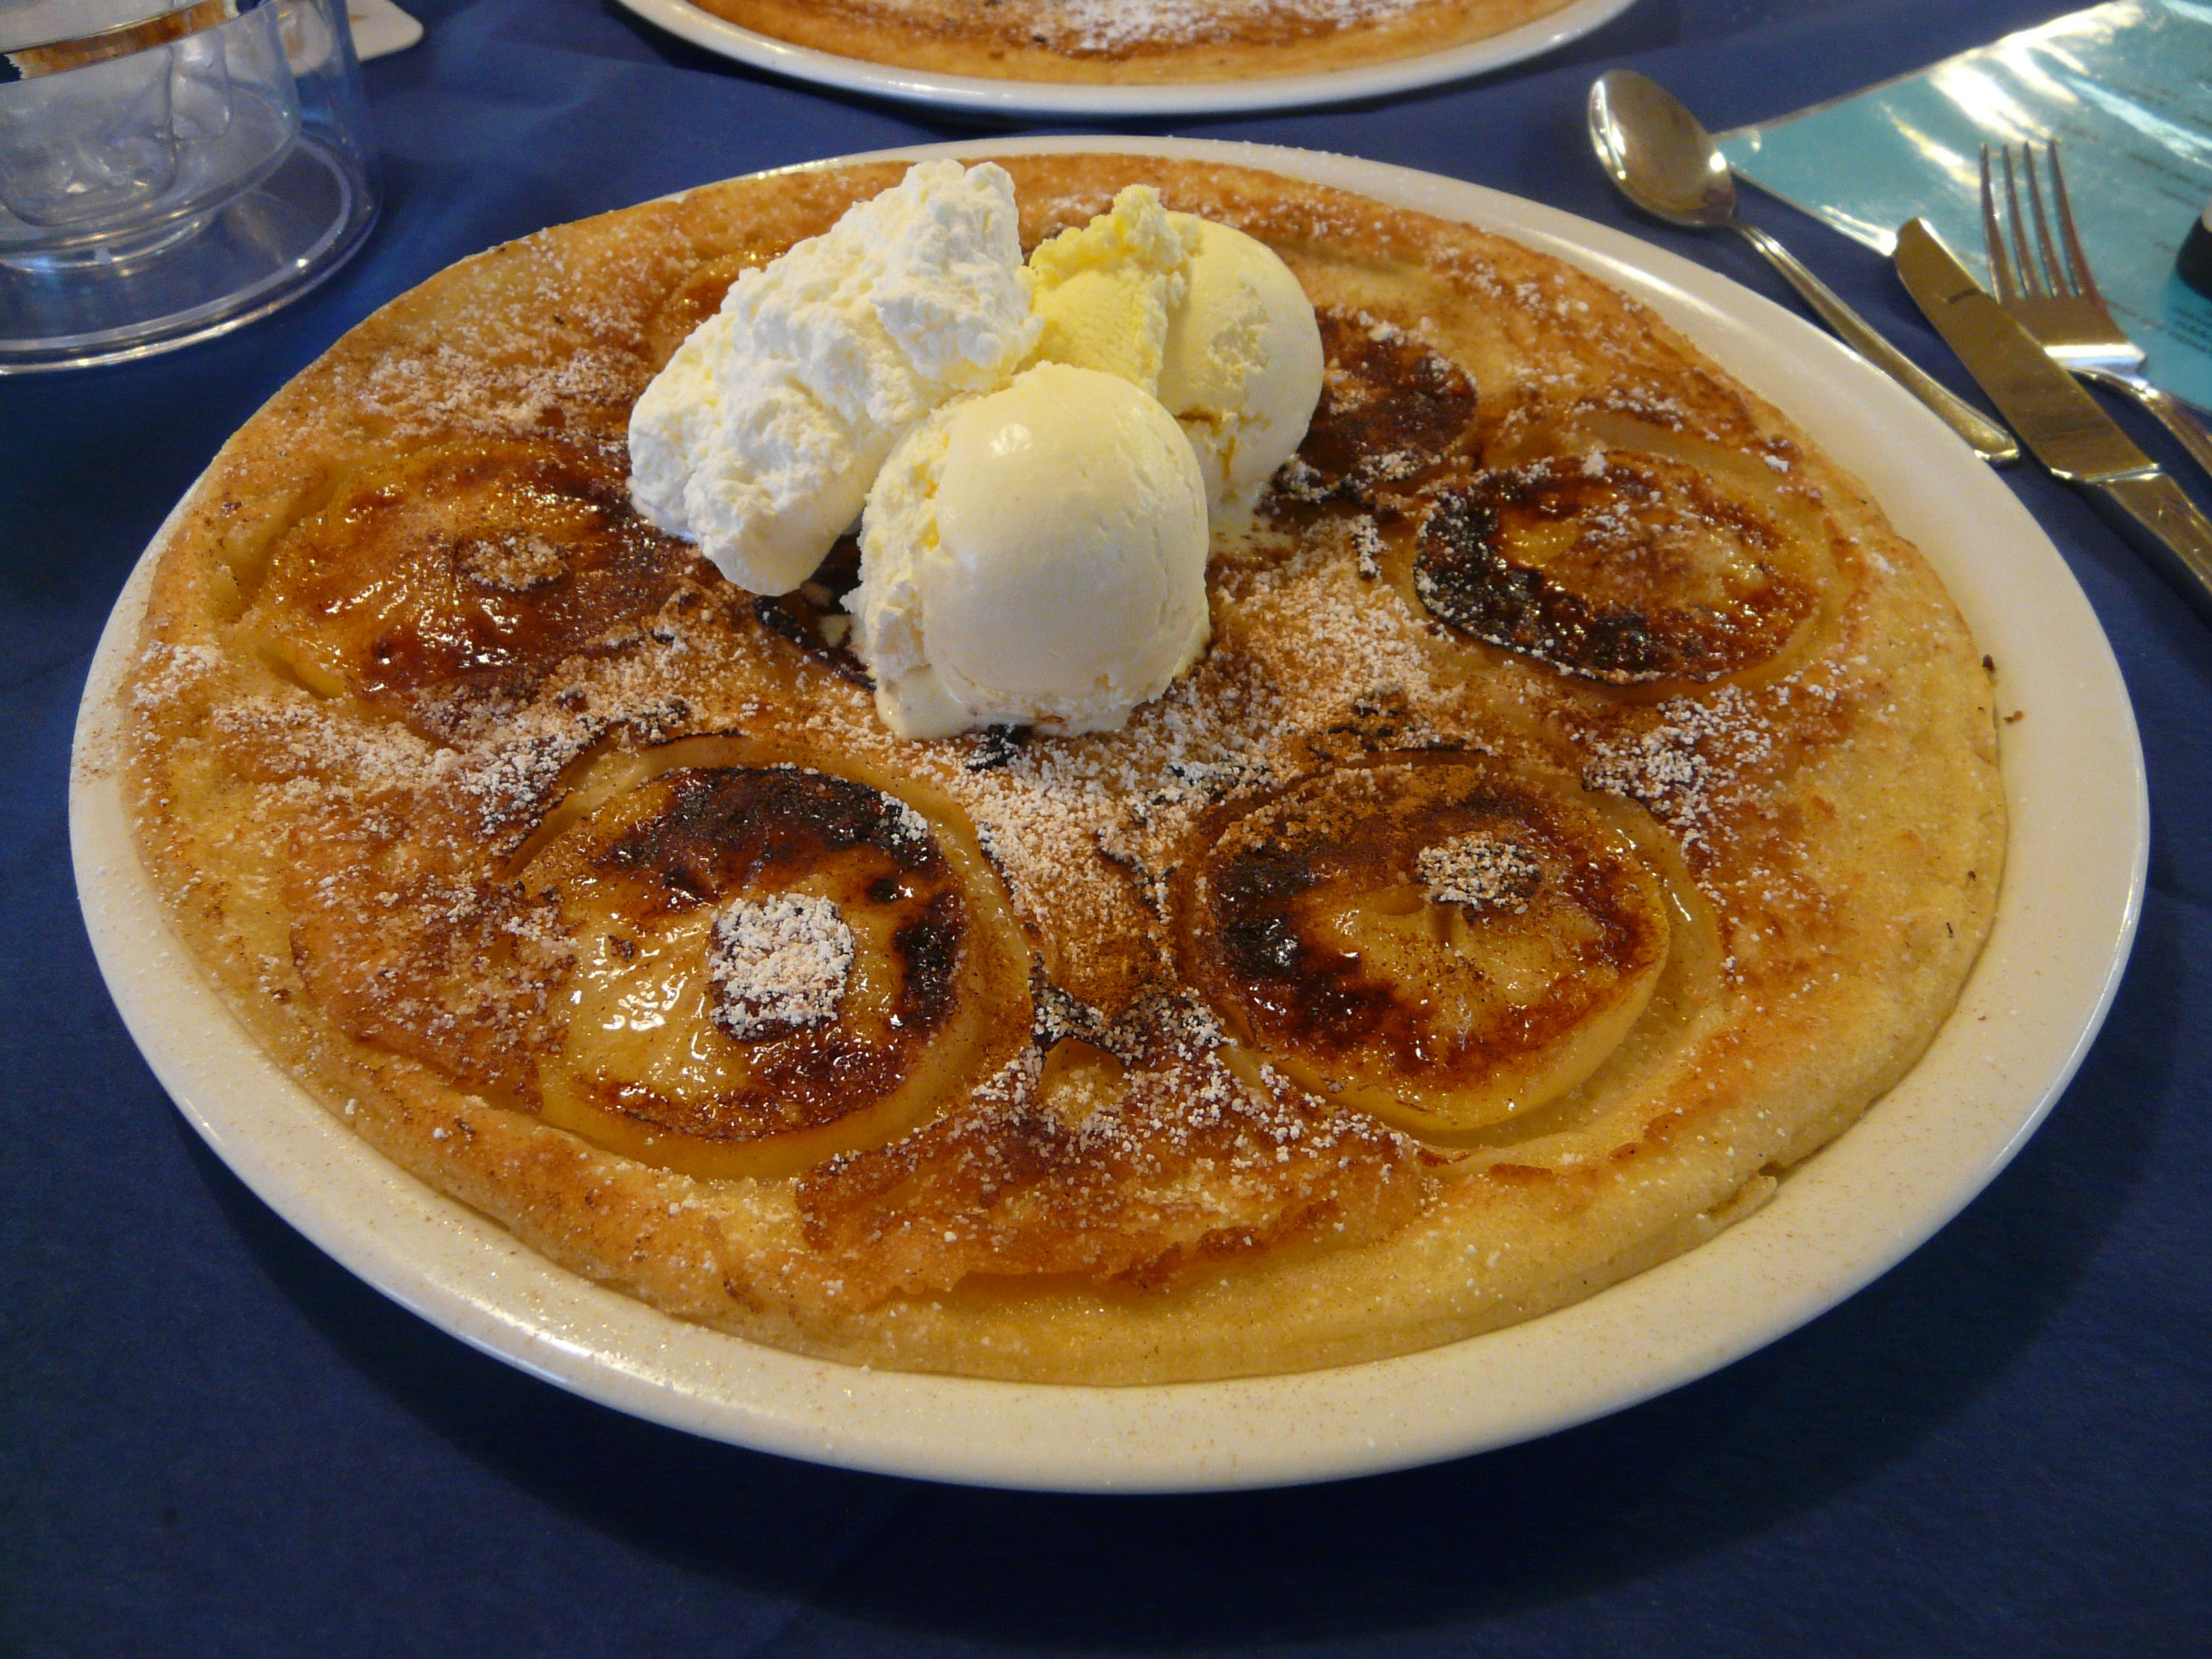
apple, ice, dish, meal, food, breakfast, dessert, eat, cuisine, cream, delicious, pancake, court, baked goods, vanilla ice cream, apple court